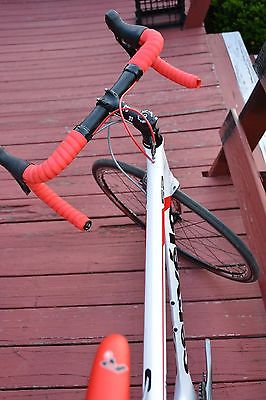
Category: bicycle